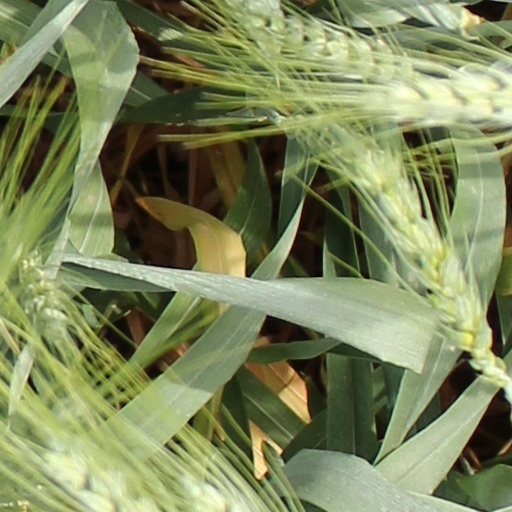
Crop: wheat